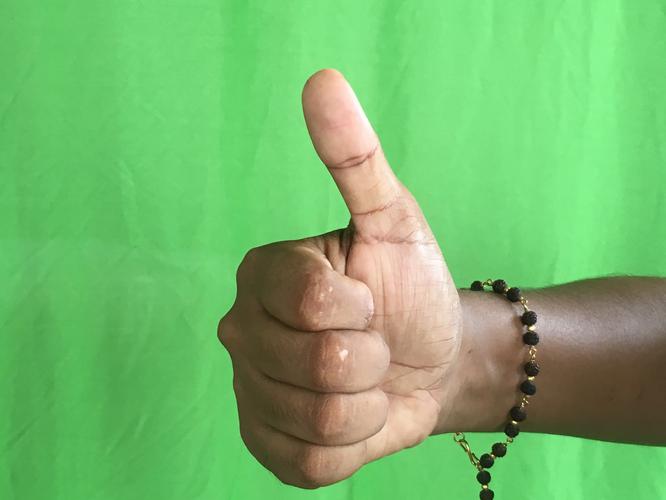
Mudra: Sikharam
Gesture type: single_hand